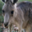
Label: kangaroo